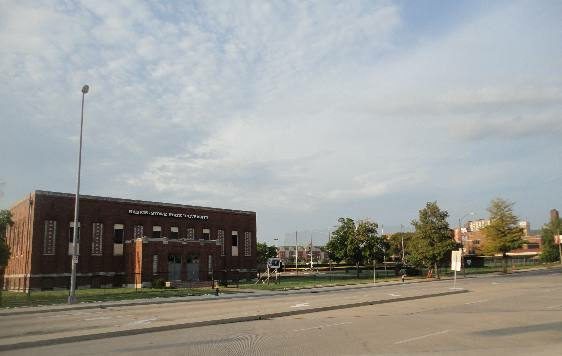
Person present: No